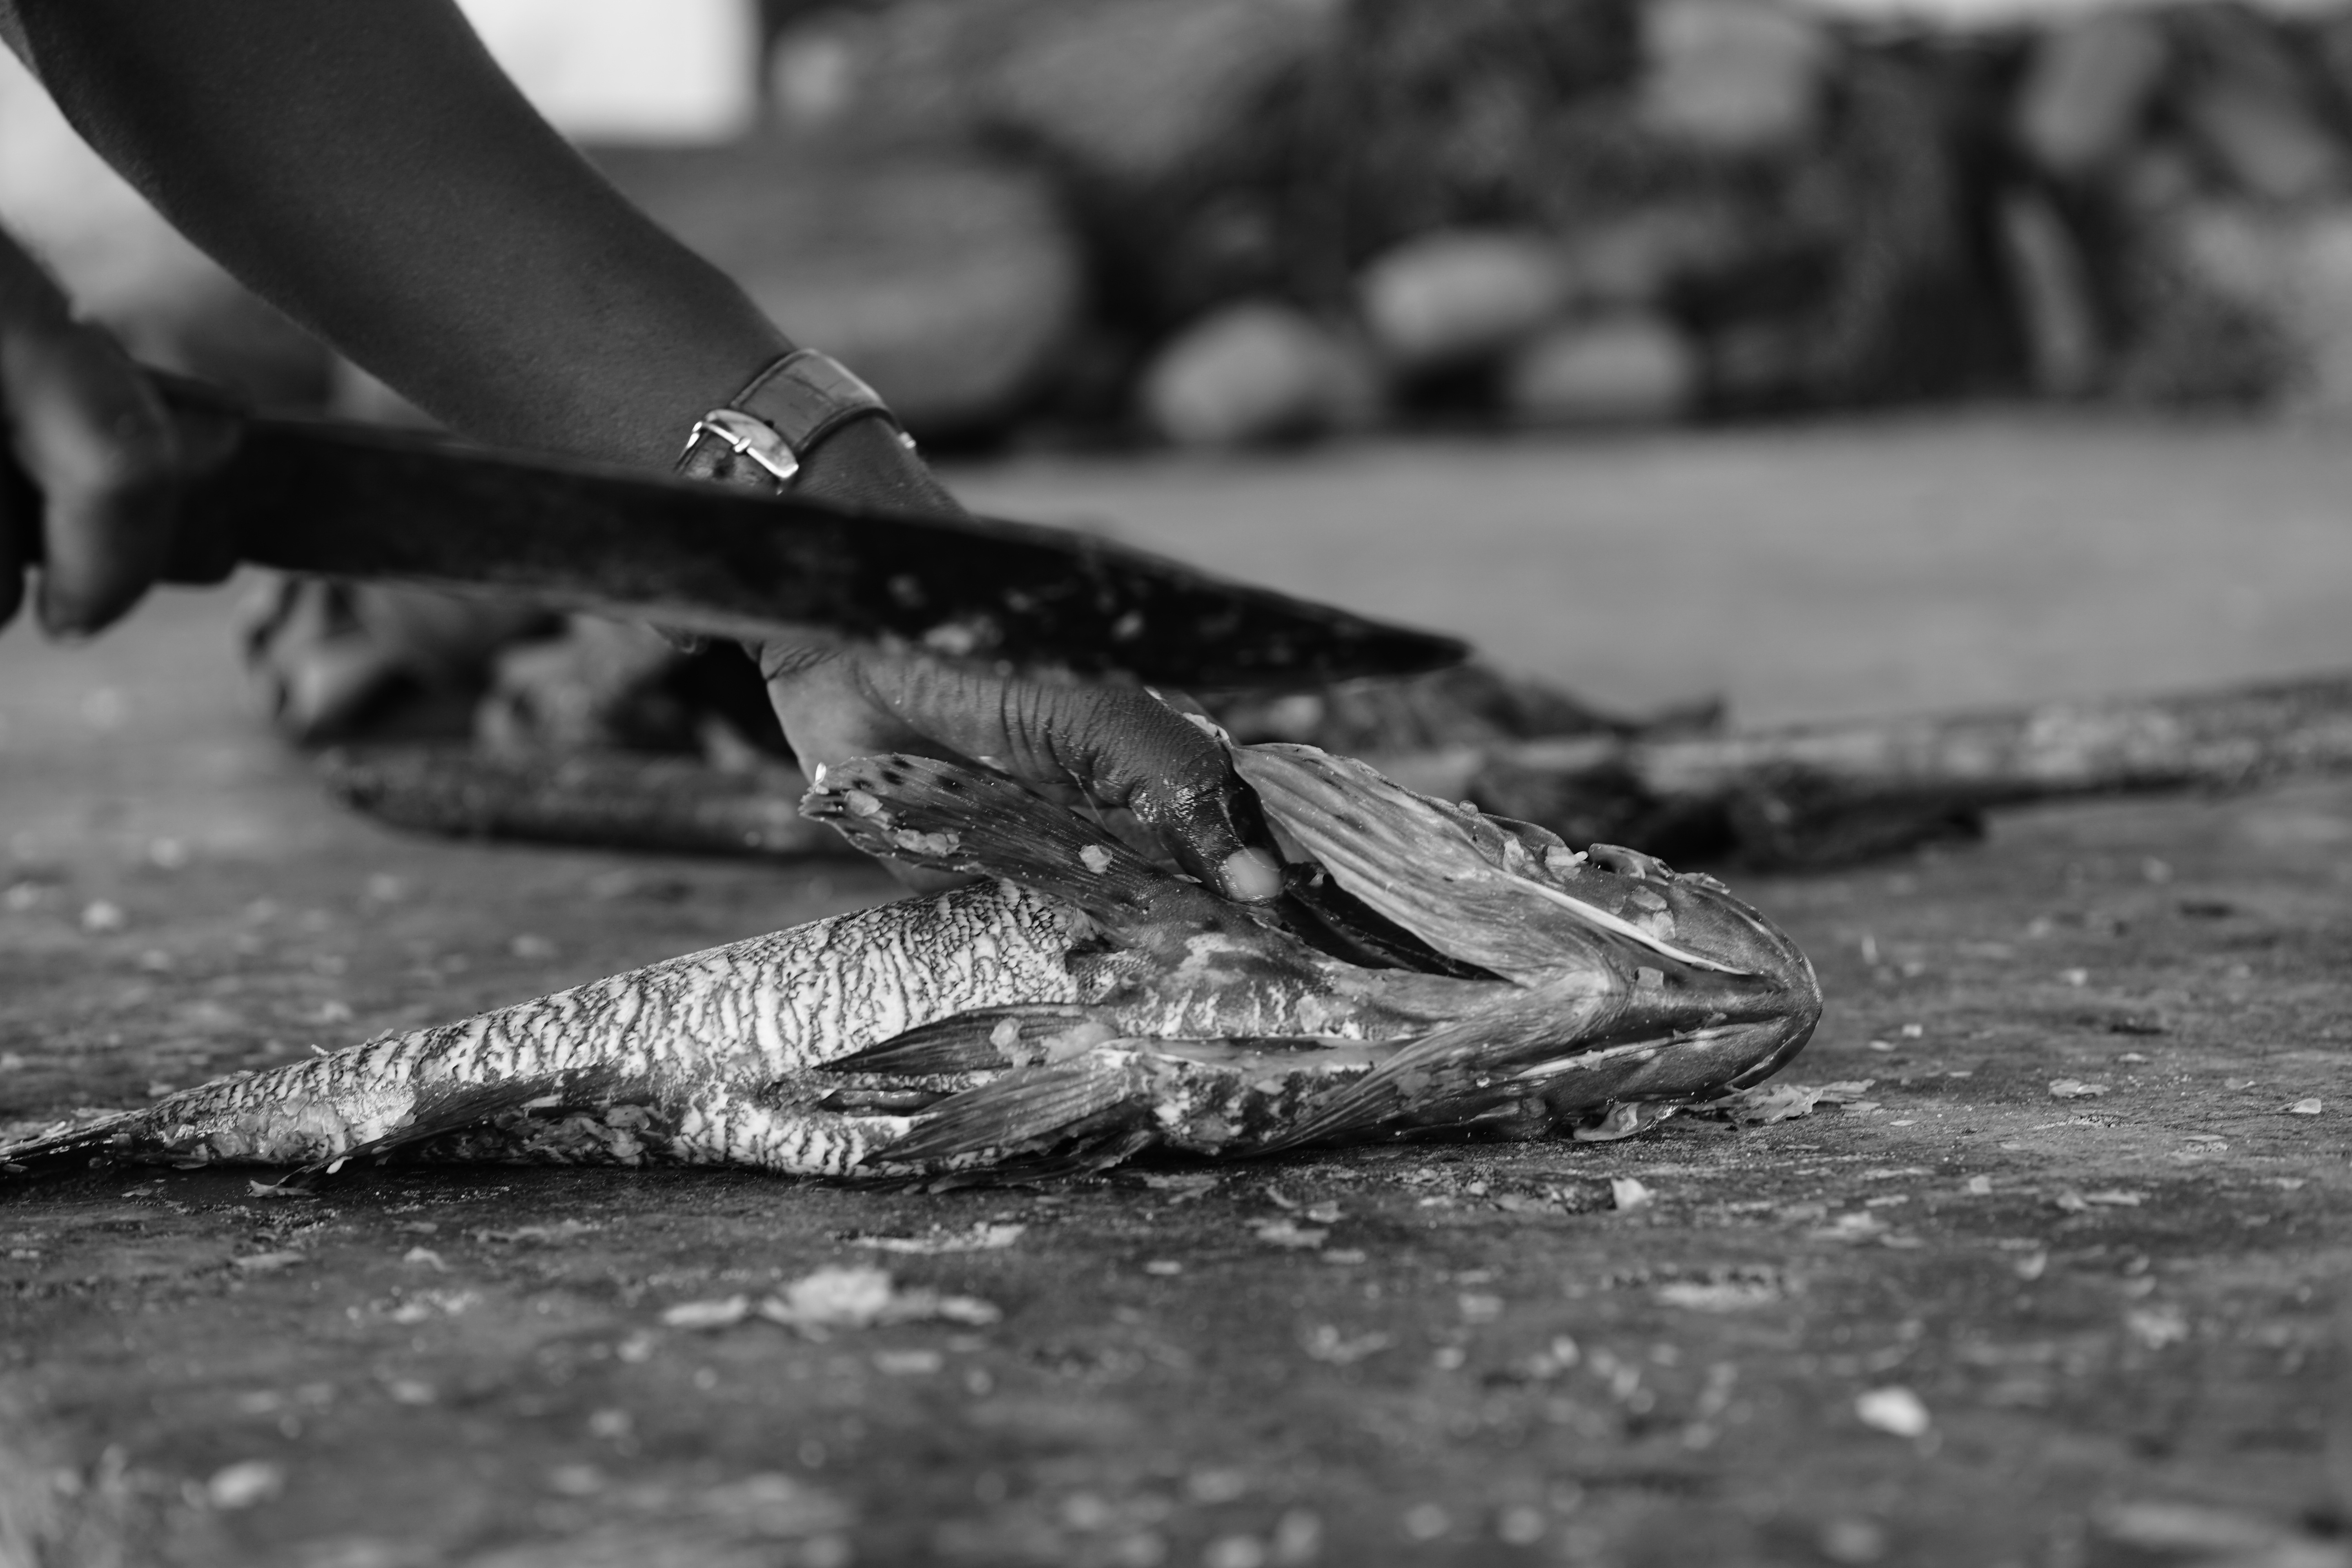
black and white, photography, black, monochrome, close up, monochrome photography